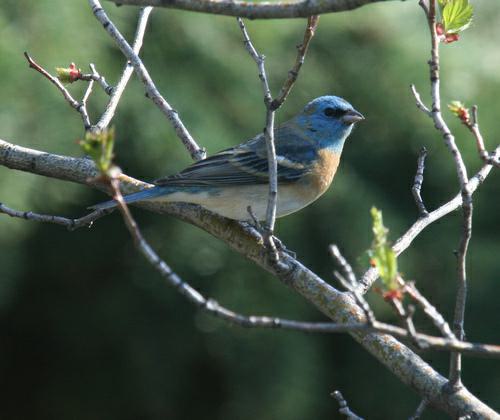
A photo of a lazuli bunting